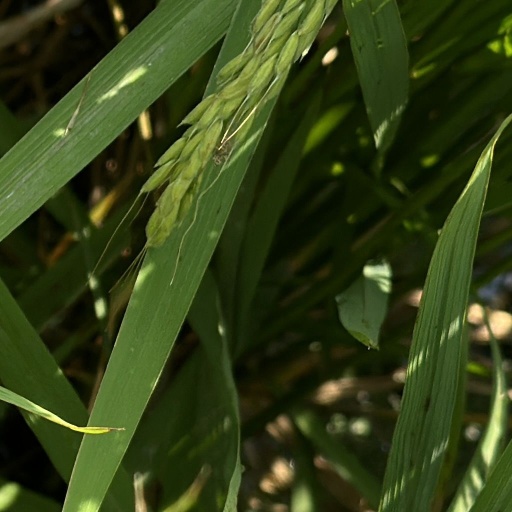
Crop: rice